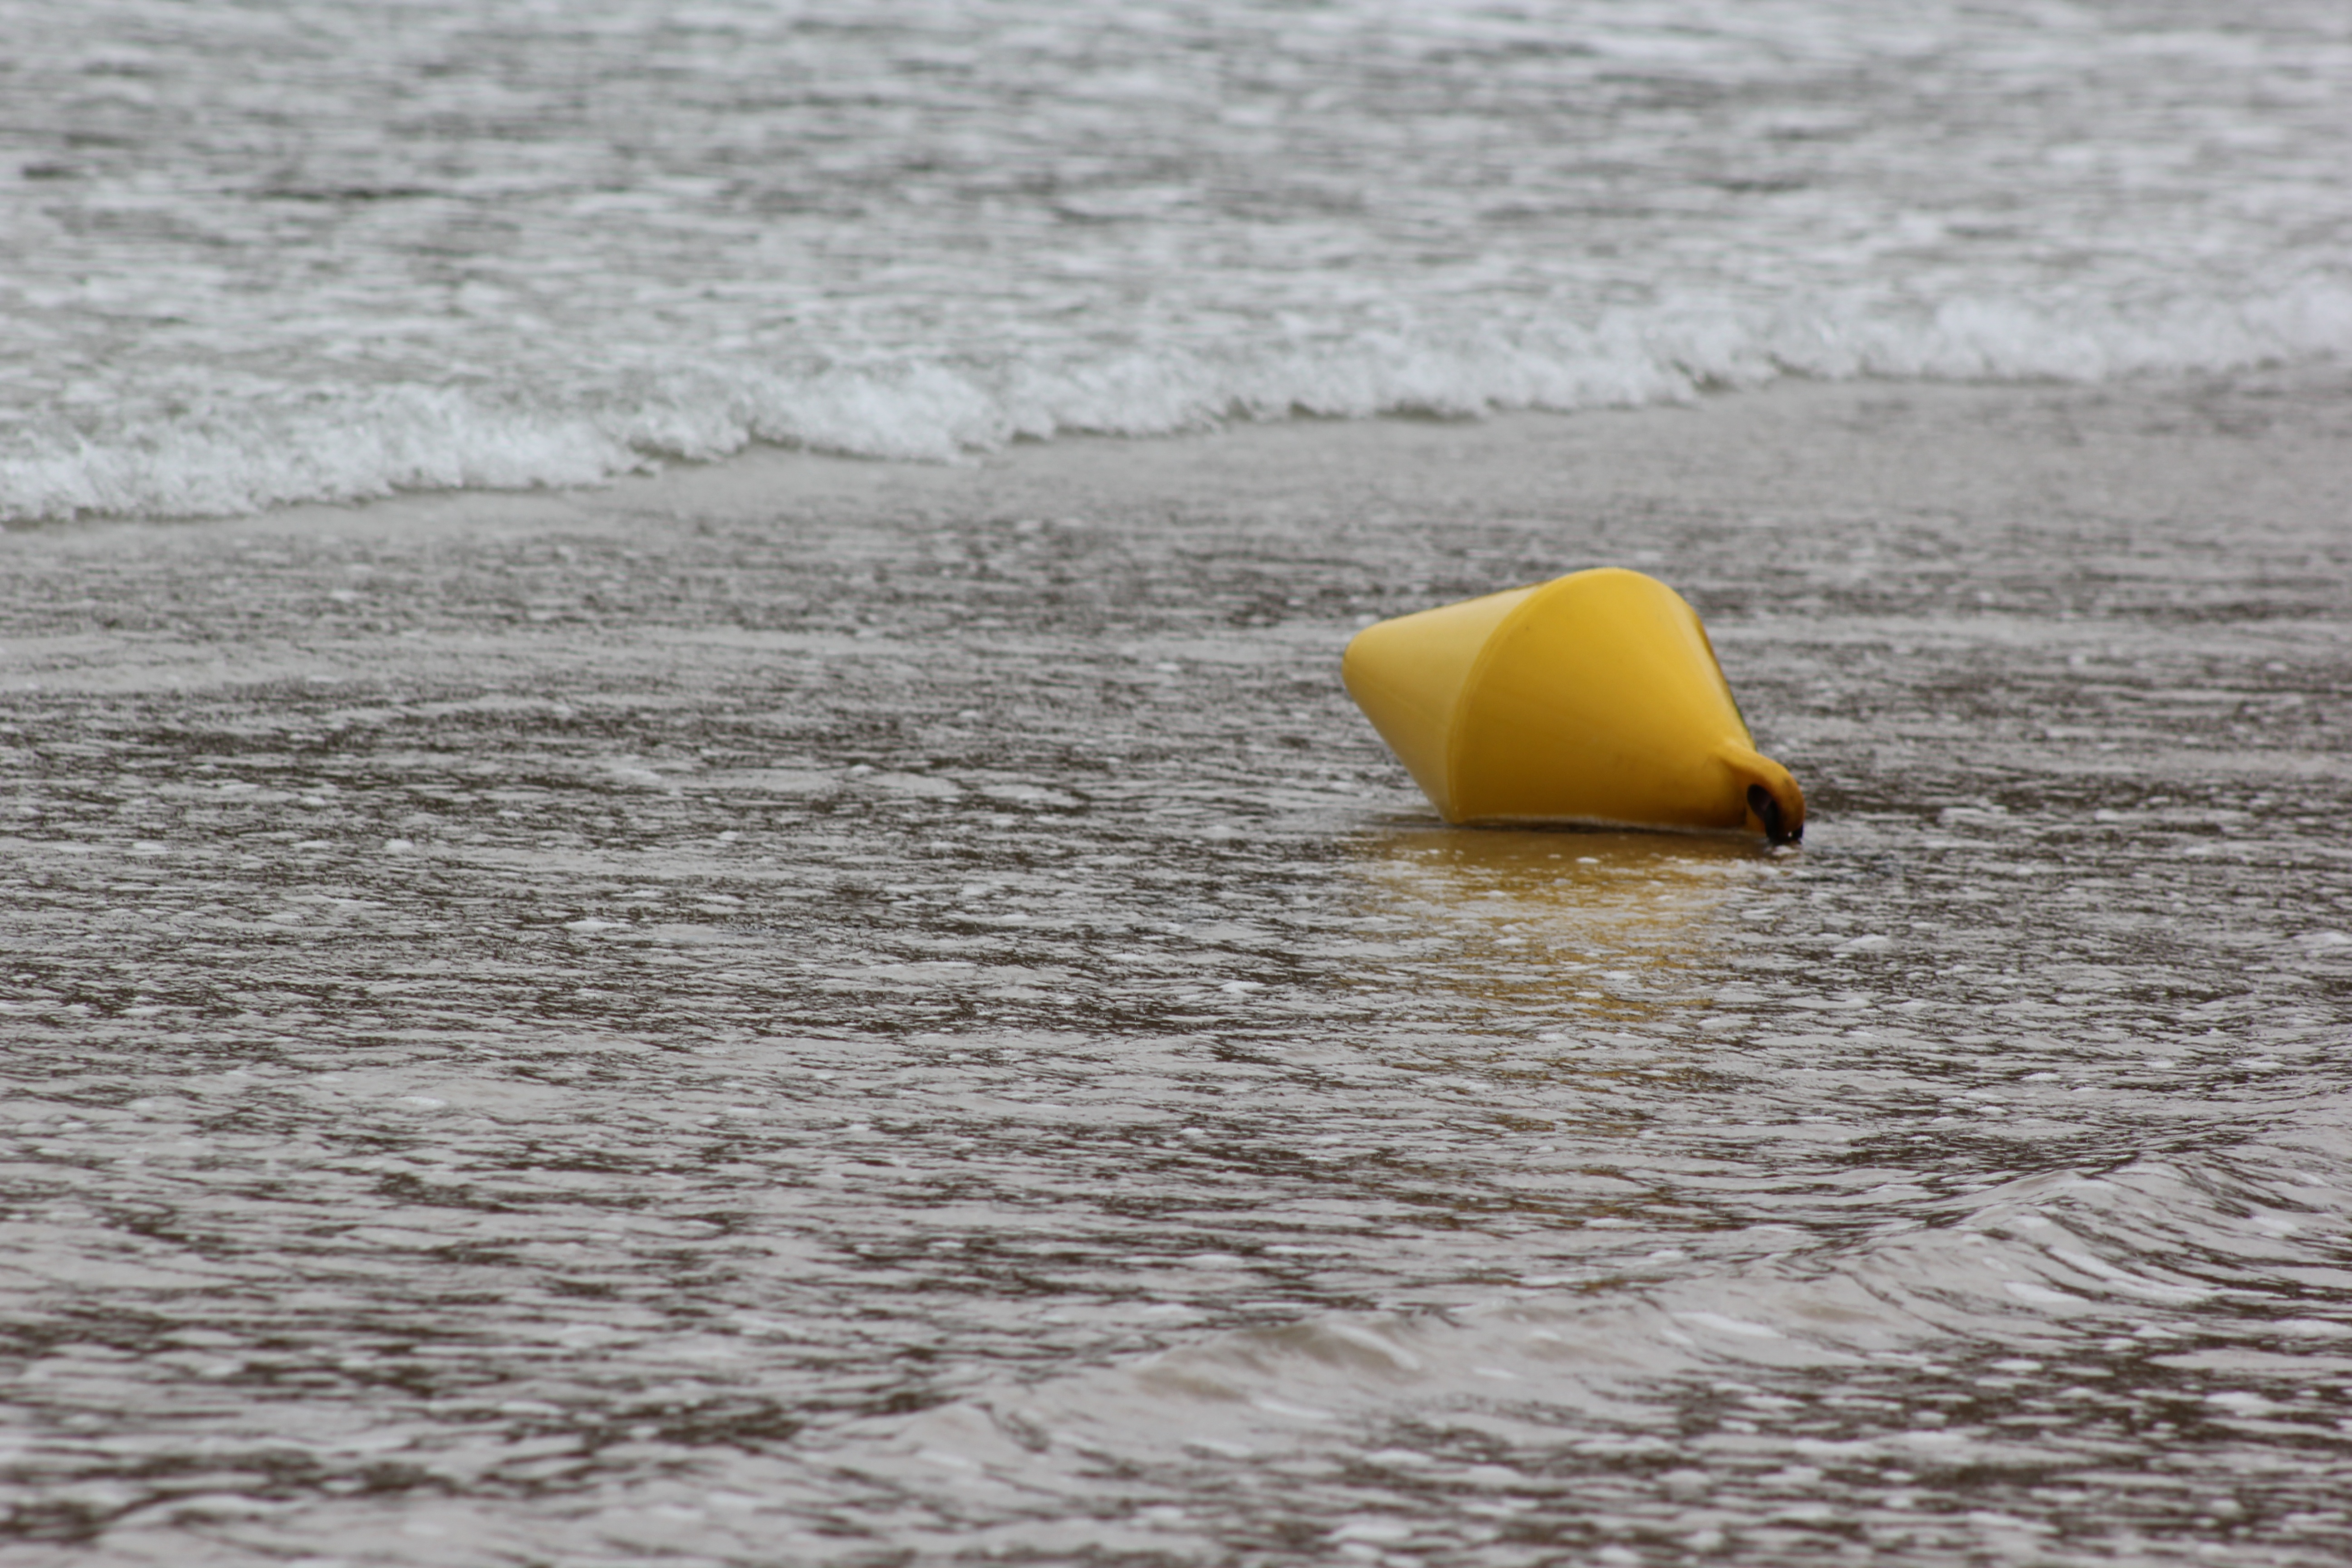
beach, sea, coast, water, sand, ocean, snow, morning, shore, wave, ice, yellow, buoy, water bird